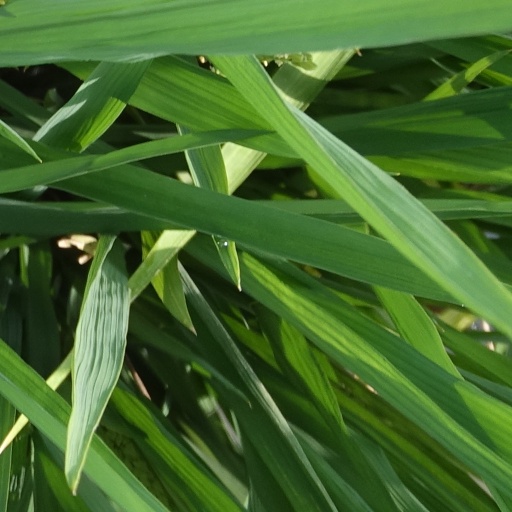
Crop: rice